Mega Man Battle Network

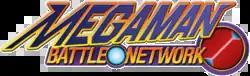

is a tactical role-playing video game series created by Masahiro Yasuma and developed and published by Capcom as a spin-off of the "Mega Man" series. Released in 2001 for the Game Boy Advance, it takes place in an alternate continuity where computers and networking technology was the main focus on scientific advancement, rather than robotics. There are a total of six mainline games, alongside several spin-offs.